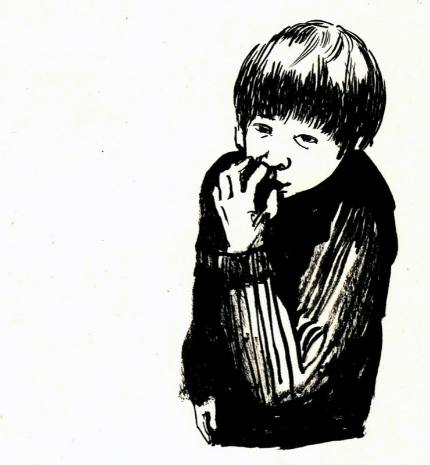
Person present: No